Adolphus Hailstork

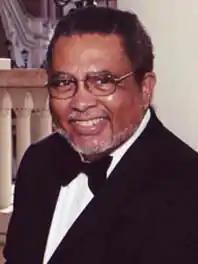
Adolphus Hailstork

Adolphus Cunningham Hailstork III (born April 17, 1941) is an American composer and educator. He was born in Rochester, New York, and grew up in Albany, New York, where he studied violin, piano, organ, and voice. He currently resides in Virginia Beach, Virginia.